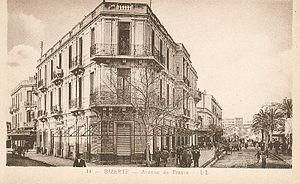
Avenue de France in Bizerte, Tunisia
Bizerte ou Banzart est une ville du nord de la Tunisie située entre la mer Méditerranée et le lac de Bizerte. Elle est le chef-lieu d'un gouvernorat peuplé de plus d'un demi-million d'habitants. La ville compte 136 917 habitants en 2014.